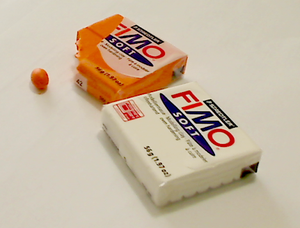
Fimo
To blokke Fimo.
Fimo er varemærket for en type modellervoks fremstillet af det tyske firma Staedtler. Det kan hærdes ved bagning eller kogning. Velegnet til at lave smykker, figurer eller andet pynt. Er mindre holdbar end plastik. Hvis det er blevet for gammelt og hårdt, kan man blødgøre det ved at tilføje vegetabilsk olie. Det kan bruges sammen med Cernit uden problemer.